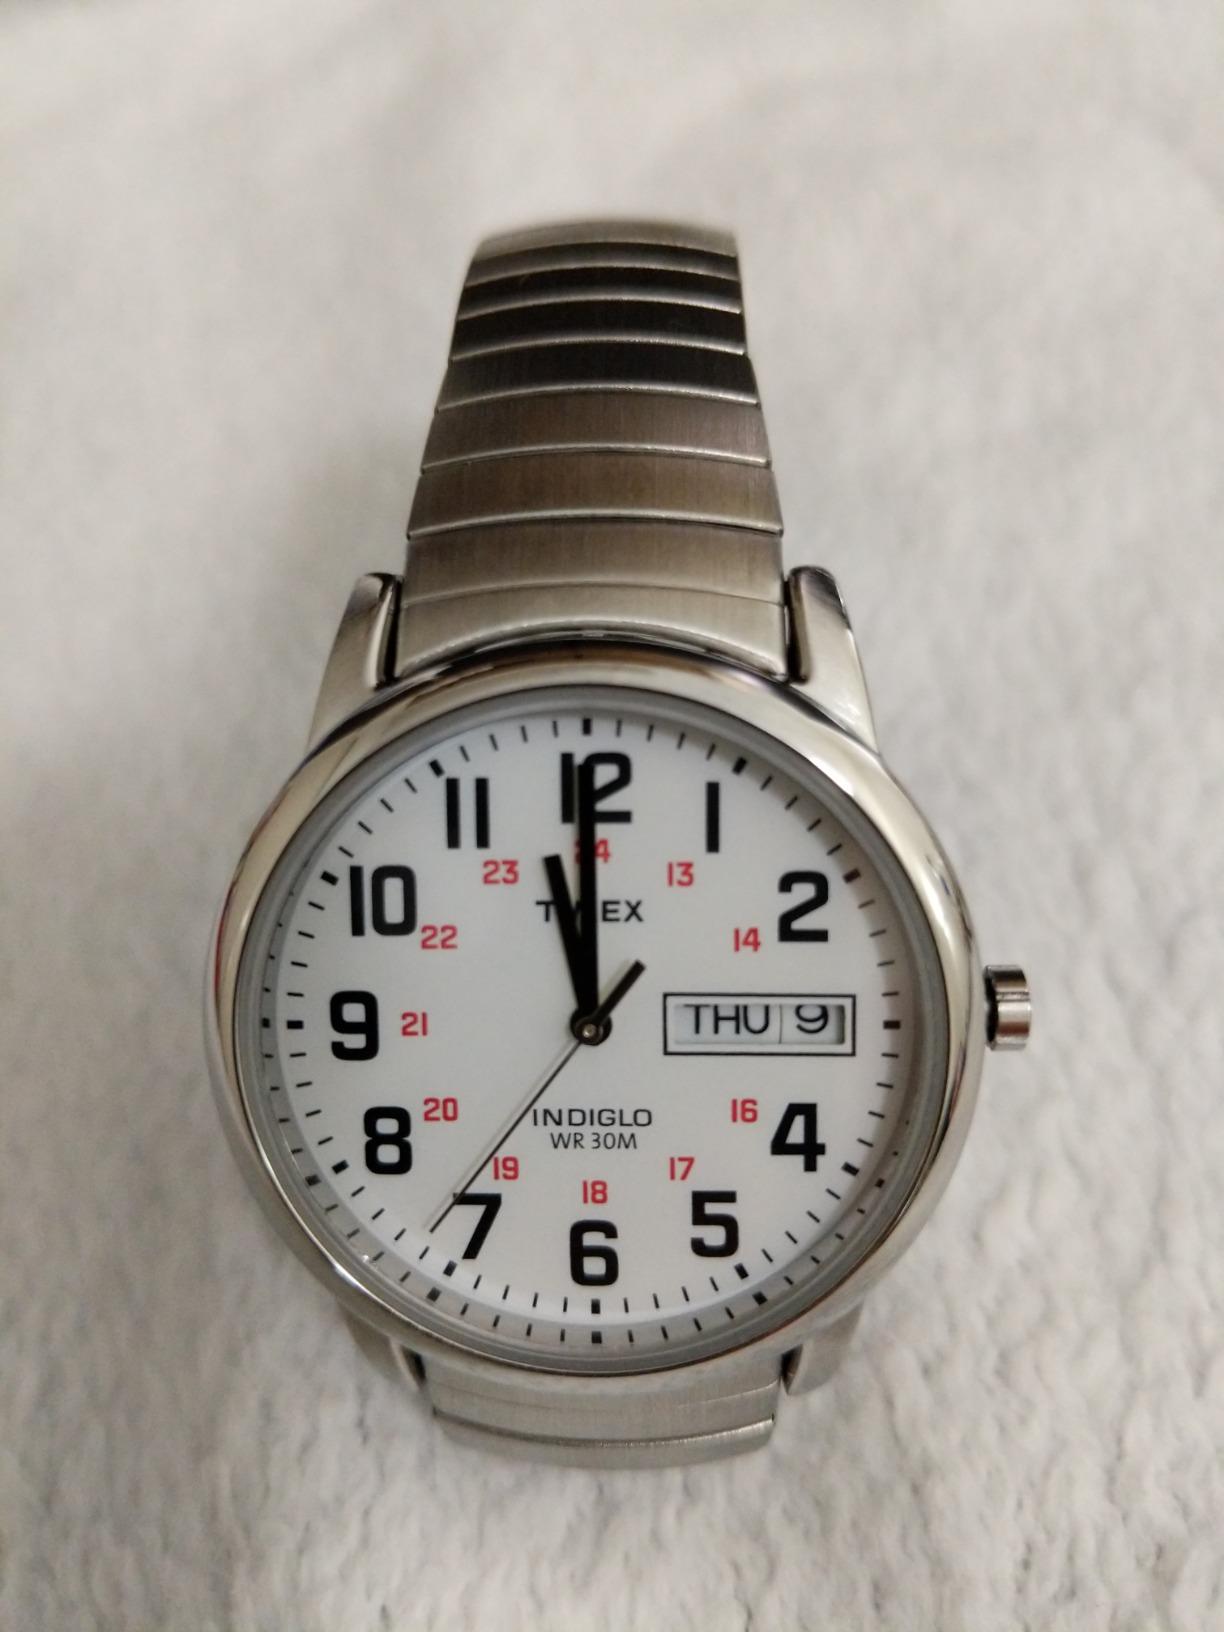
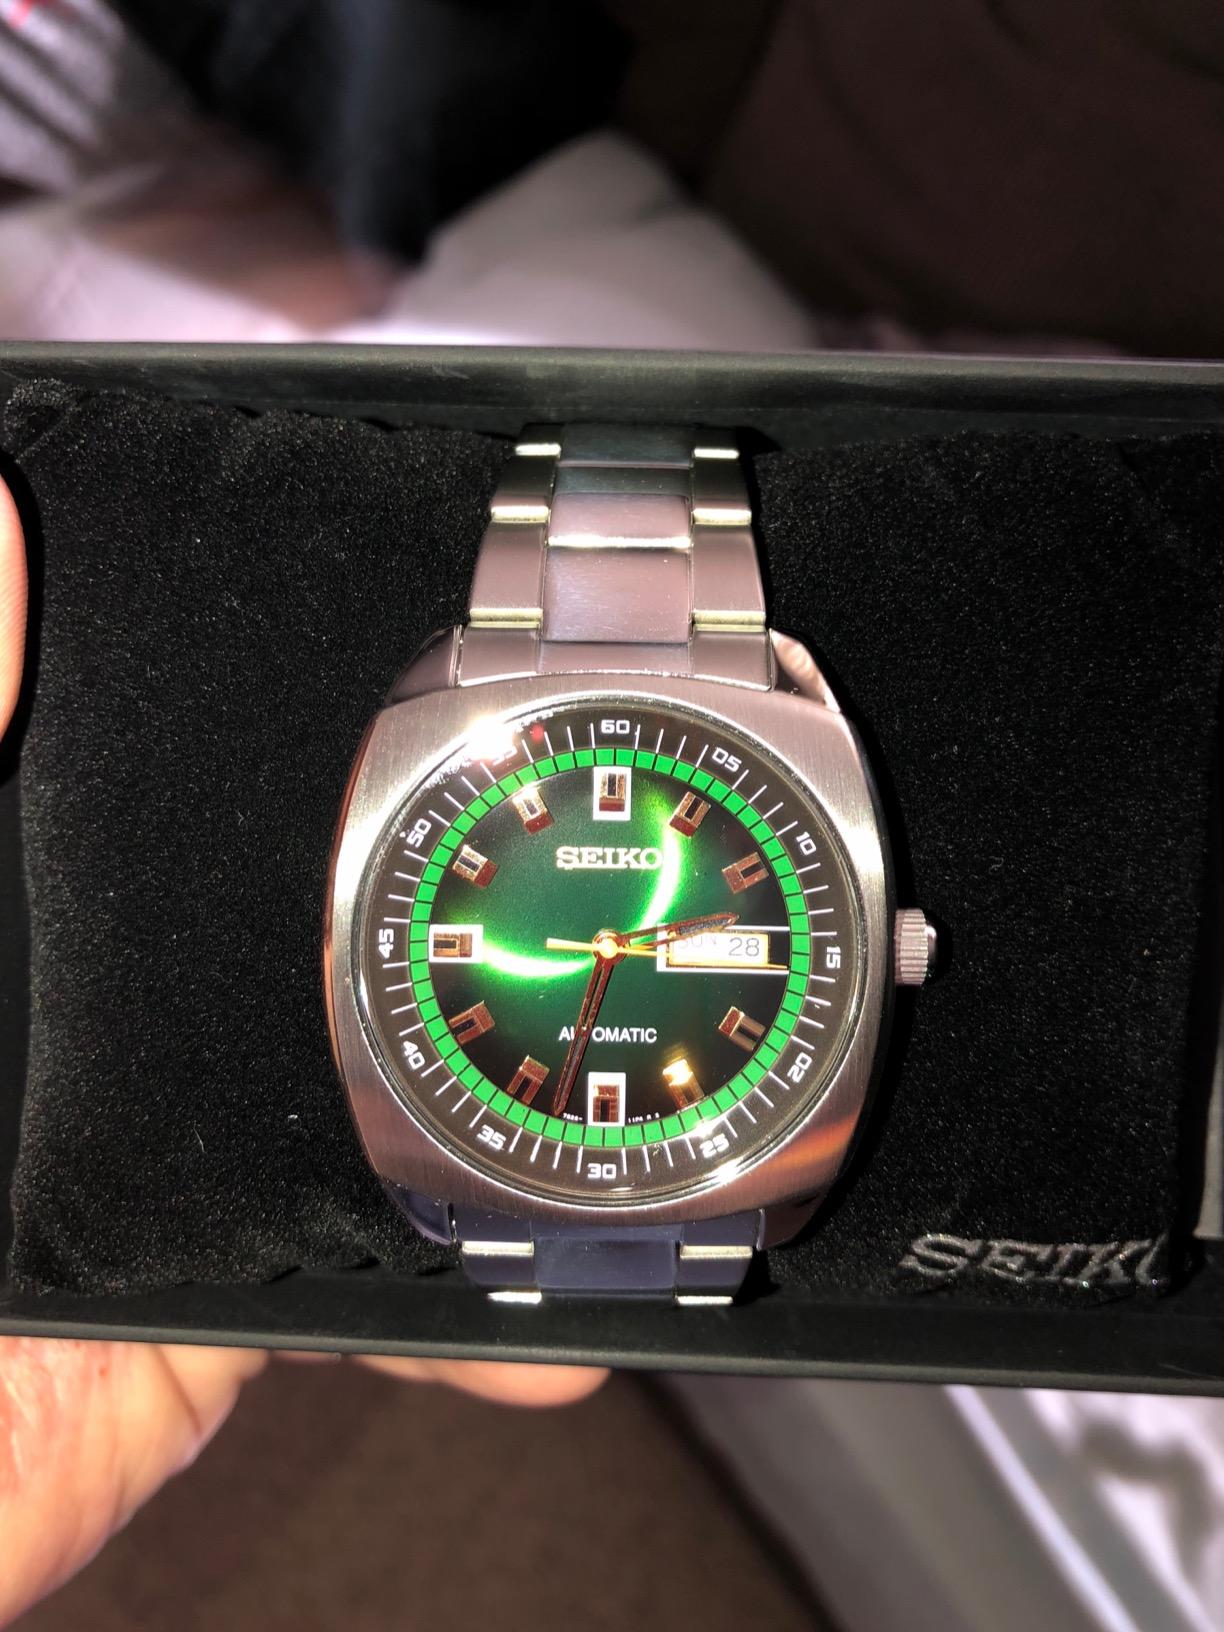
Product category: accessories_watch
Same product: no